Paneer

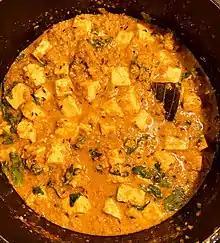
"Shahi paneer", a dish from the Indian subcontinent with paneer as a primary ingredient

The origin of paneer is debated. Ancient Indian, Afghan, Iranian and Portuguese origins have been proposed for paneer.